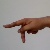
The image shows a hand gesture representing the letter 'P' in Indian Sign Language.